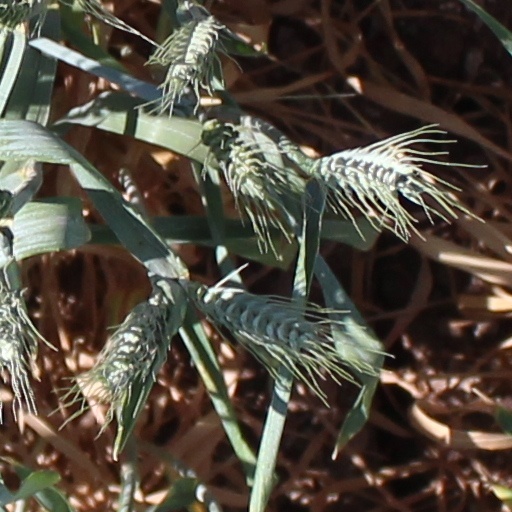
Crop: wheat